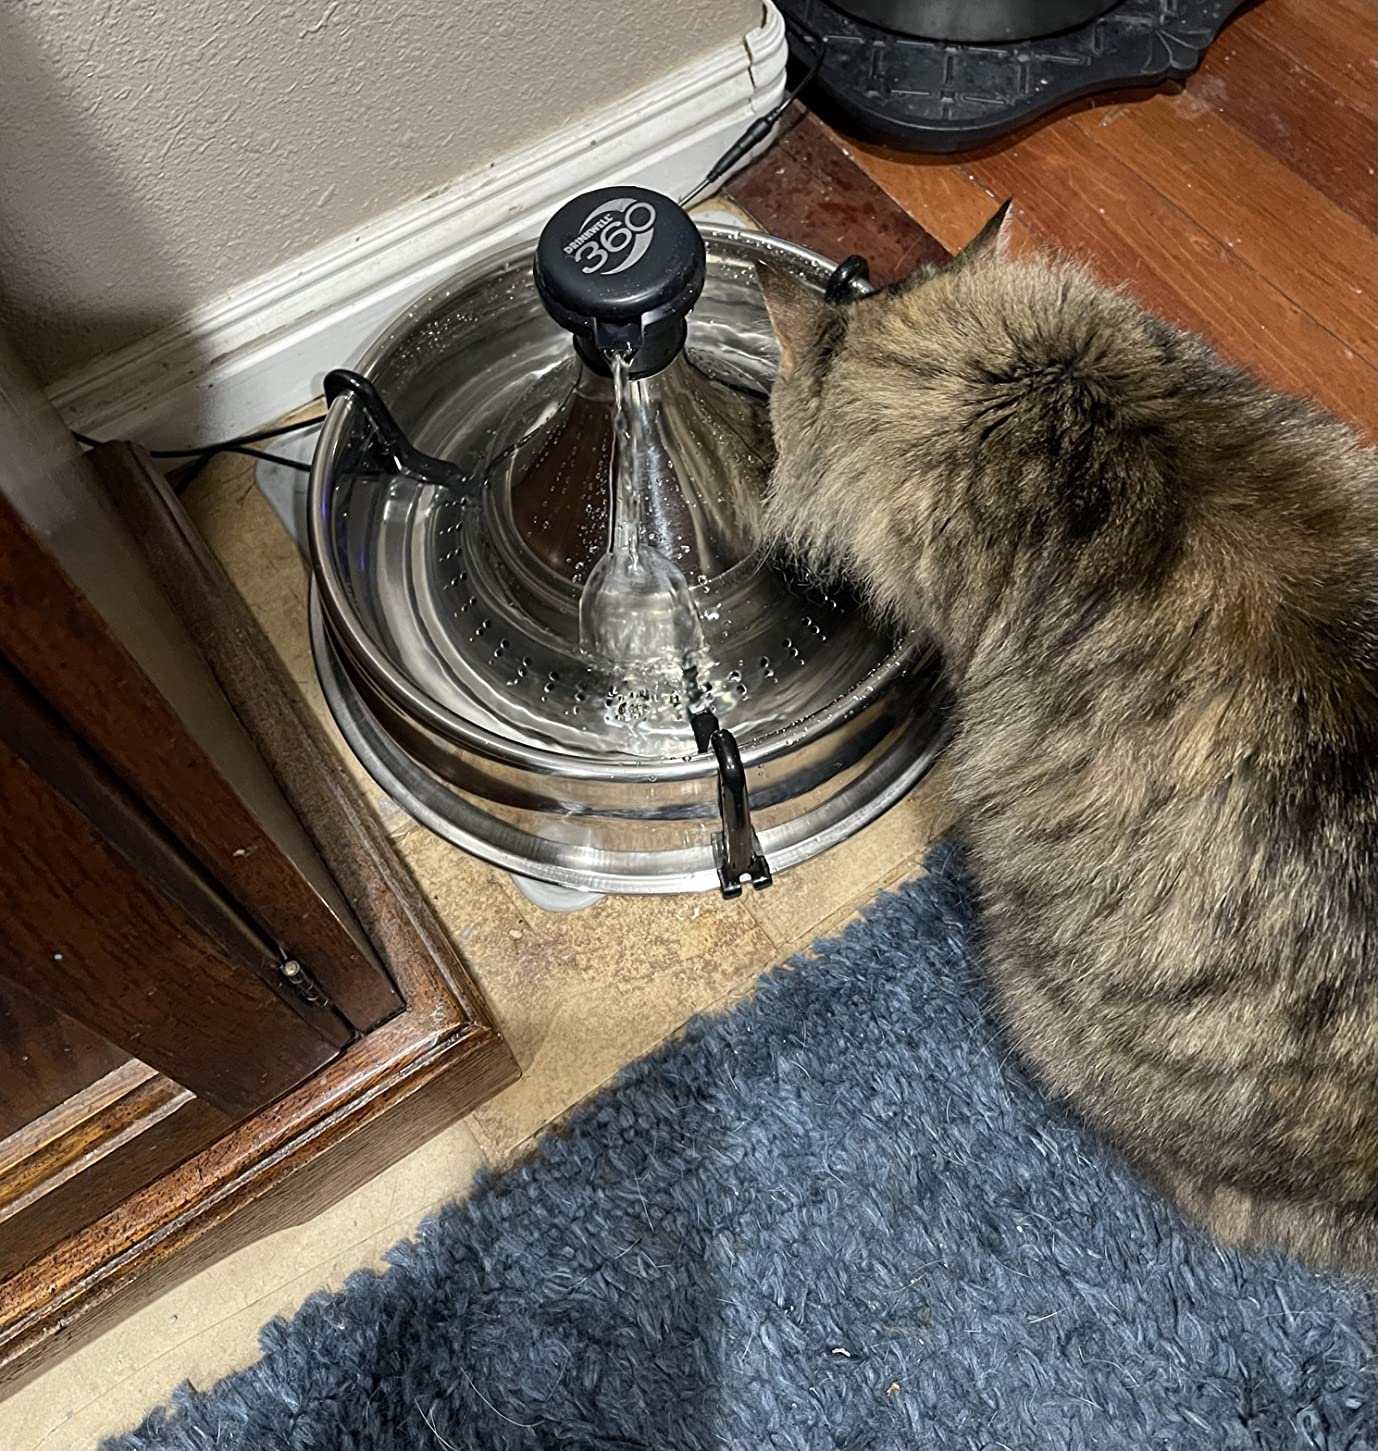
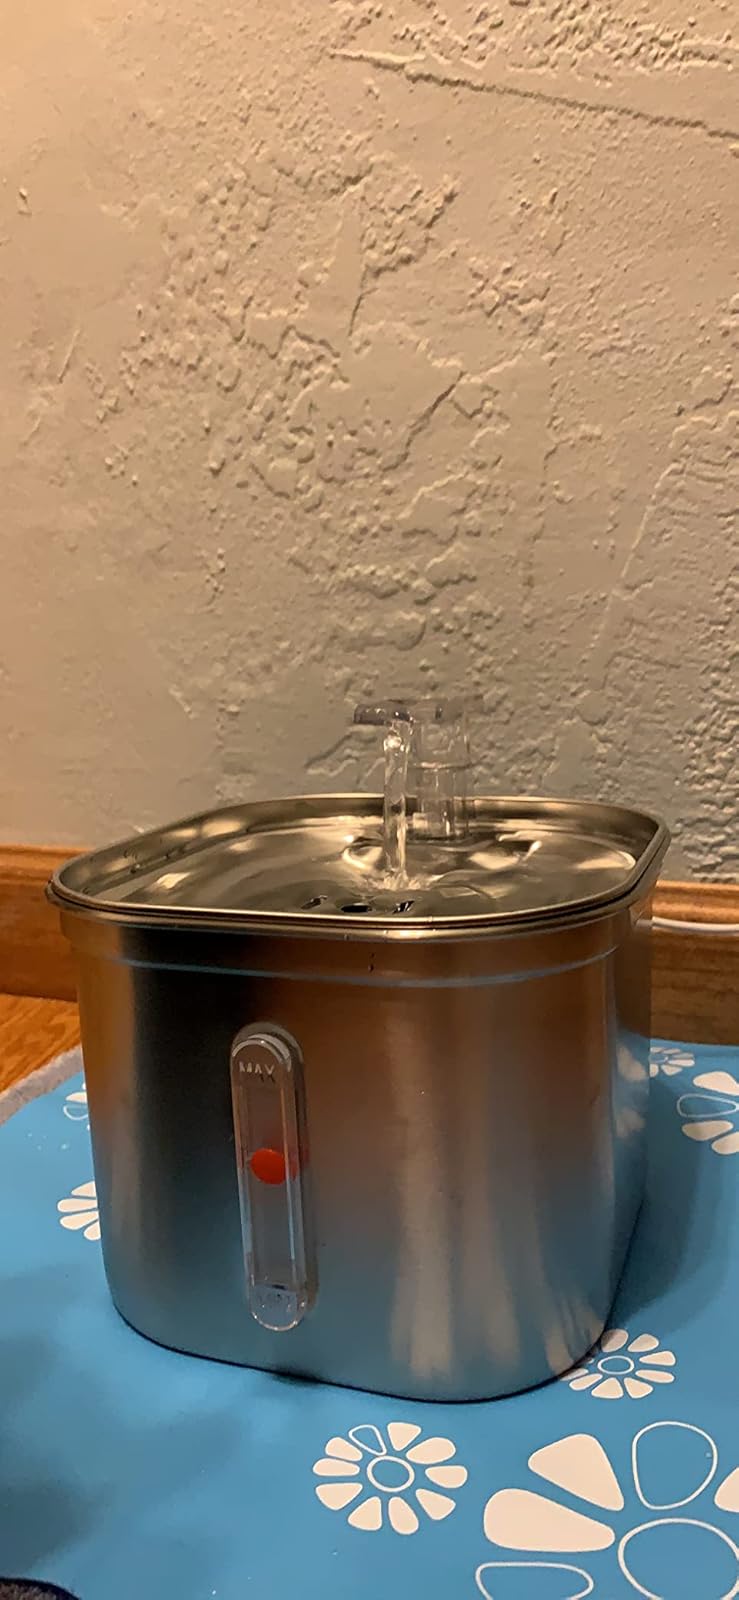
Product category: items_bowl
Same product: no